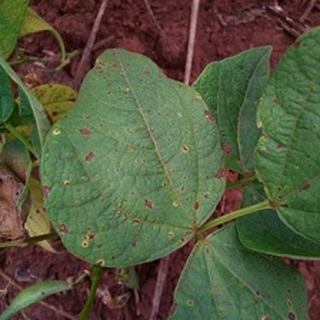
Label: bean_rust